Richard Marsh (author)

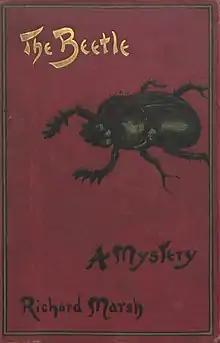
Front cover of "The Beetle"

Richard Bernard Heldmann was born on 12 October 1857, in North London, to lace merchant Joseph Heldmann (1827–96) and Emma Marsh (1830–1911), a lace-manufacturer's daughter. Heldmann began publishing fiction during 1880, in the form of boys' school and adventure stories for magazine publications. The most important of these was "Union Jack", a high quality boys' weekly magazine associated with authors G. A. Henty (1832–1902) and W. H. G. Kingston (1814–80). Henty promoted the young Heldmann to the position of co-editor in October 1882, but Heldmann's association with the publication was ended abruptly in June 1883. After this, Bernard Heldmann published no further fiction under that name, and began to use the pseudonym "Richard Marsh" a few years later.